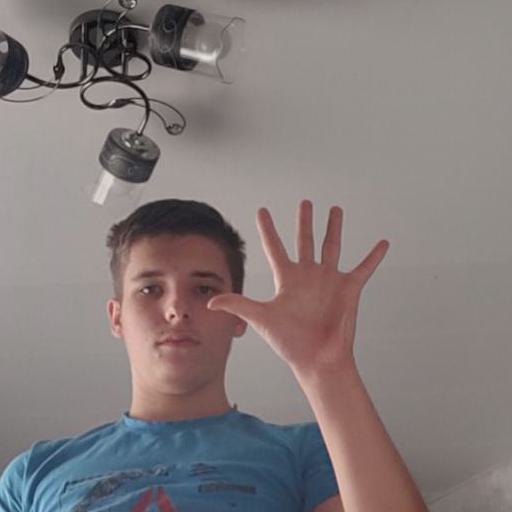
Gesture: palm